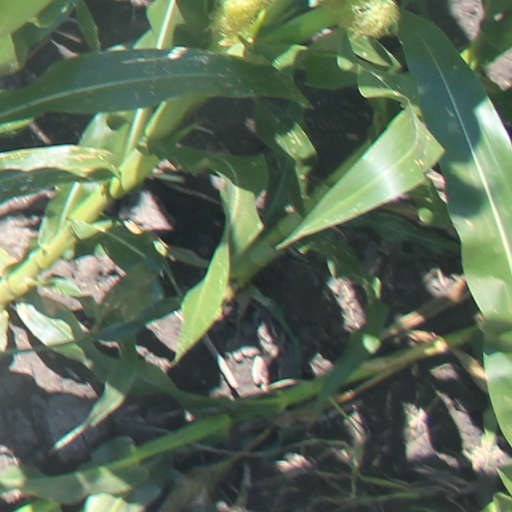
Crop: maize; corn